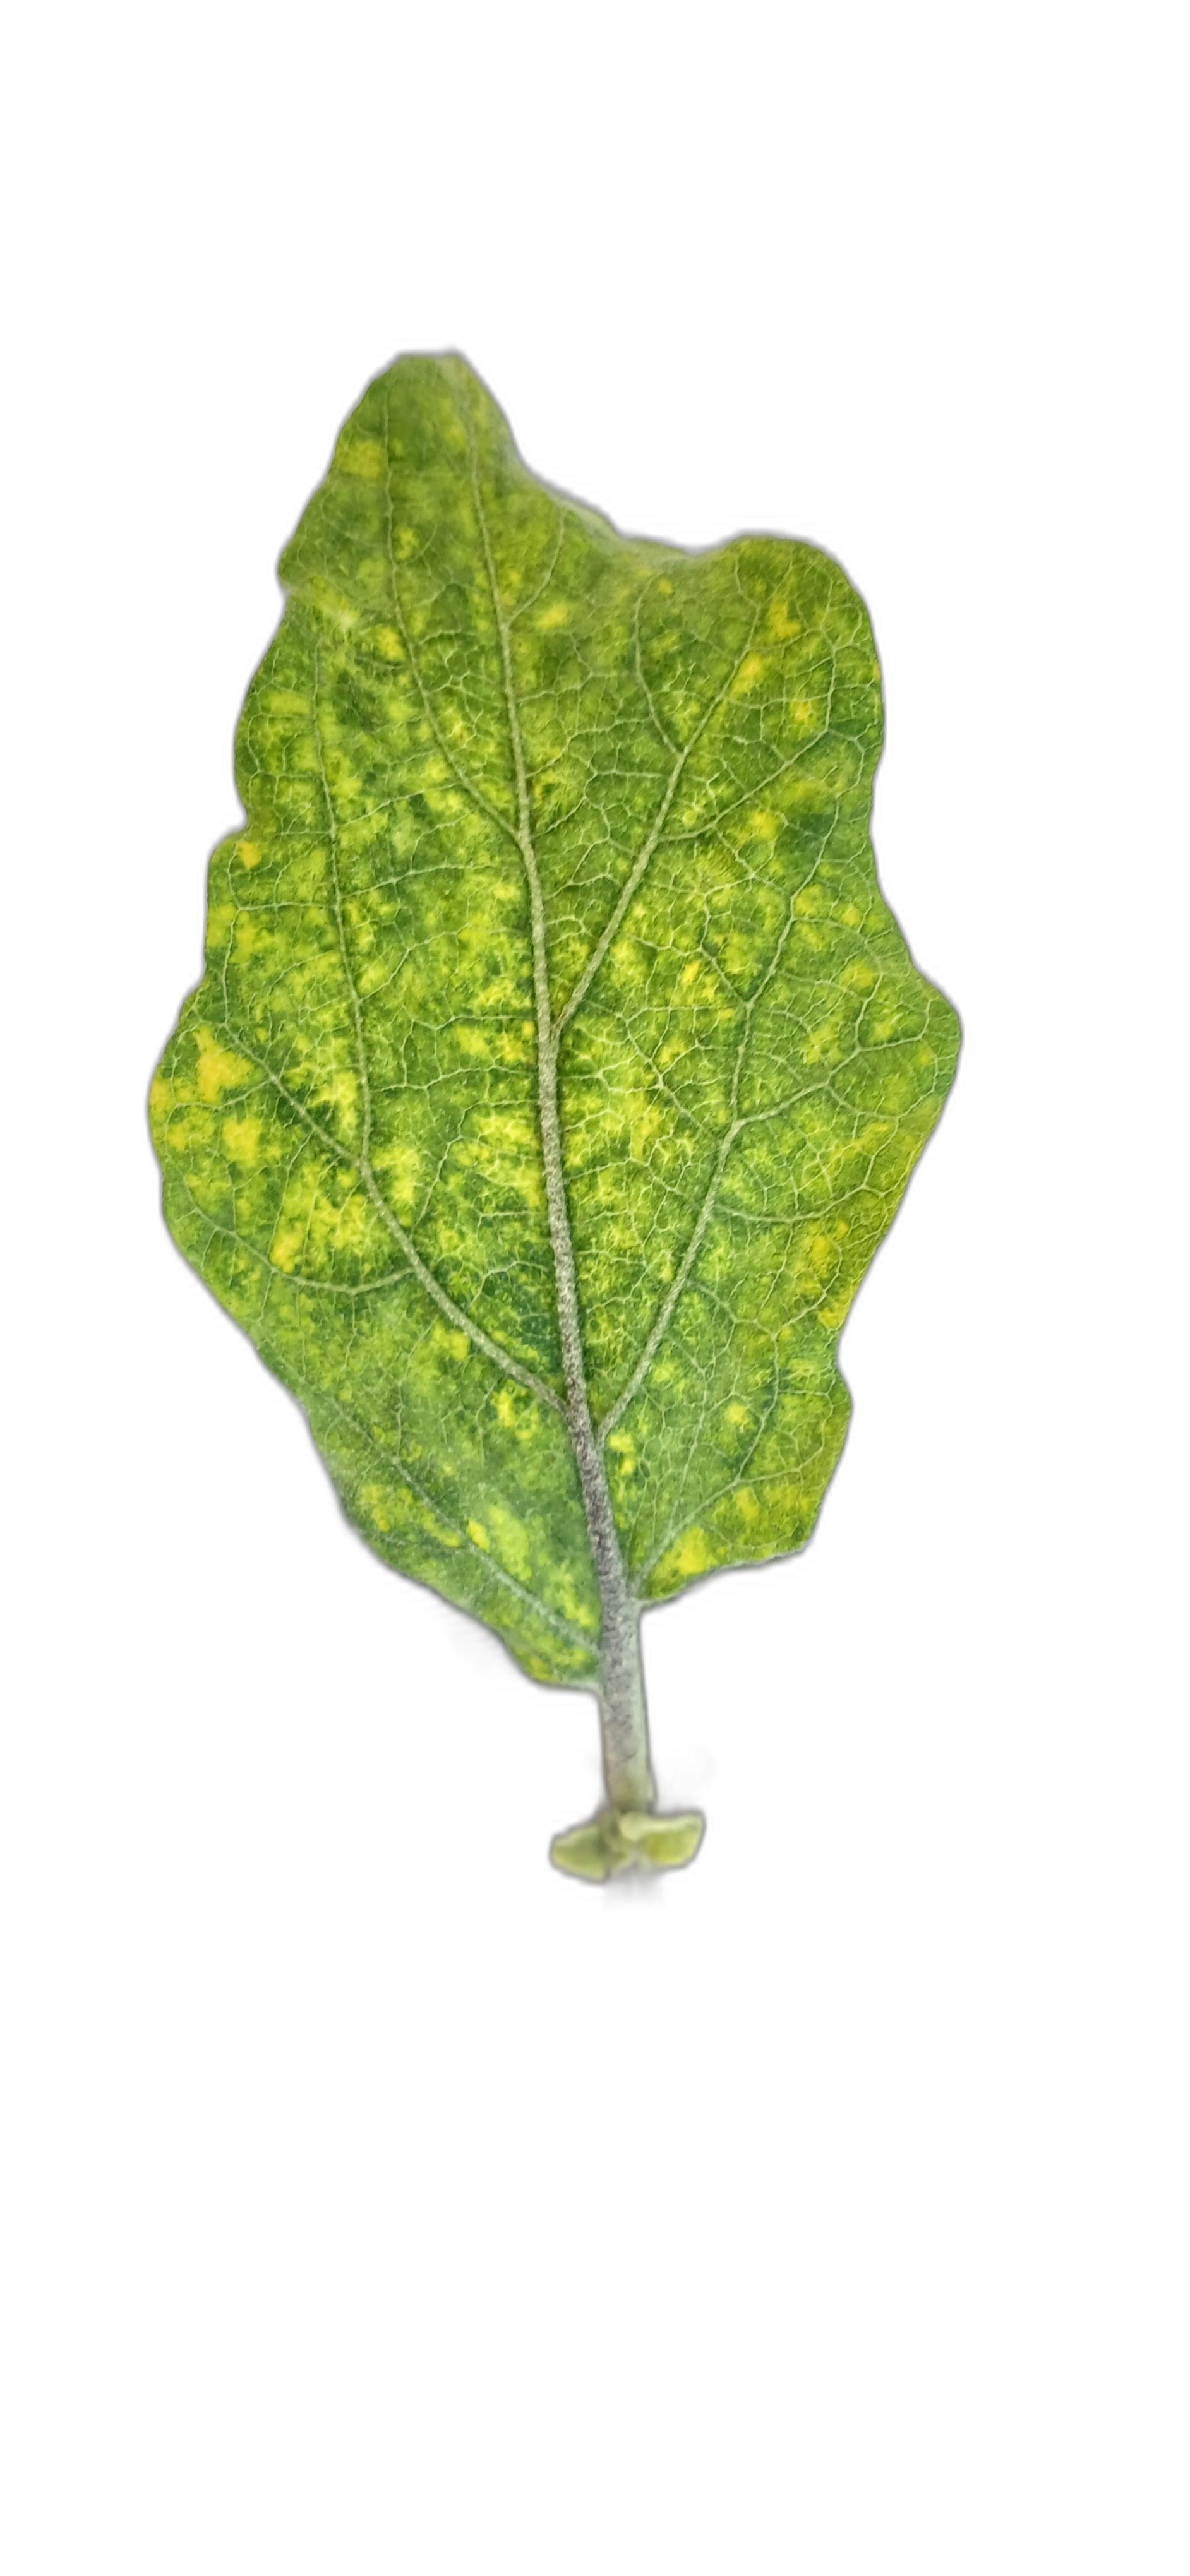
Label: Mosaic Virus Disease